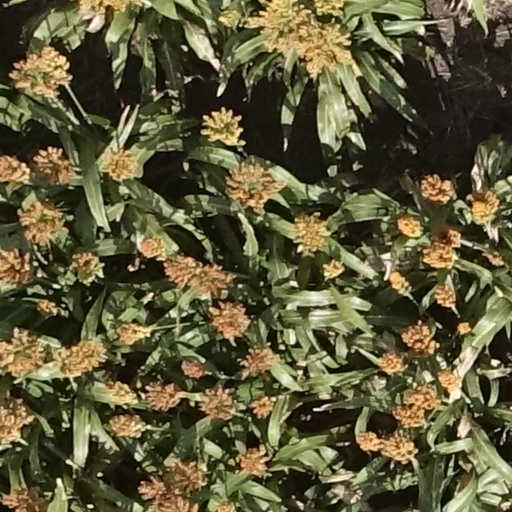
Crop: sorghum